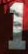
Number: 1